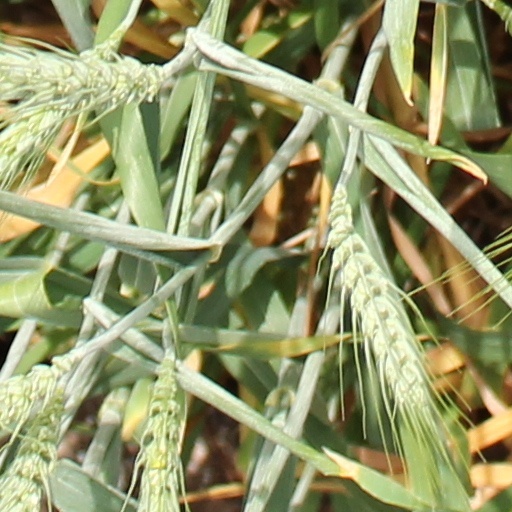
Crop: wheat